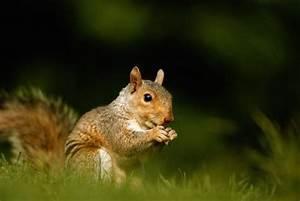
squirrel